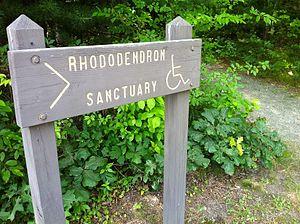
Le tourisme adapté au handicap est un segment du tourisme en développement depuis les années 1990.